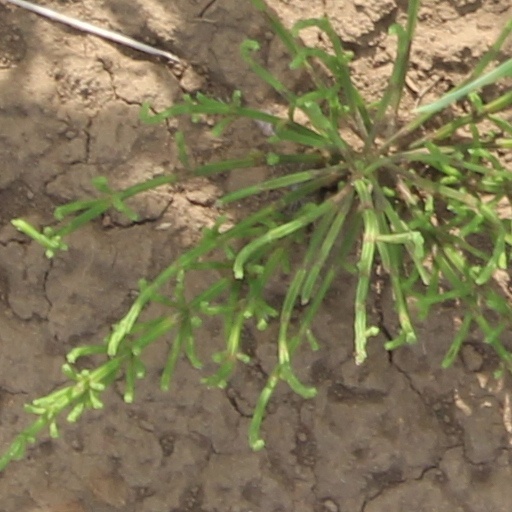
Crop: wheat